The Twelve Caesars

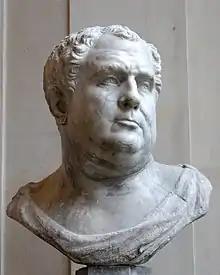
Bust of Vitellius

His full name was Marcus Salvius Otho. Otho's reign was only a few months. Therefore, the book on Otho is short, much as the book on Galba had been.